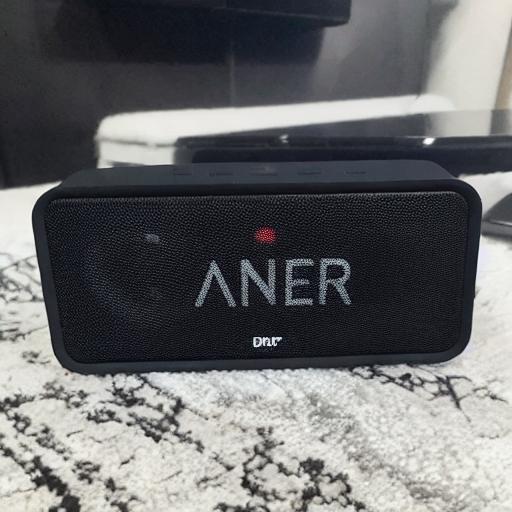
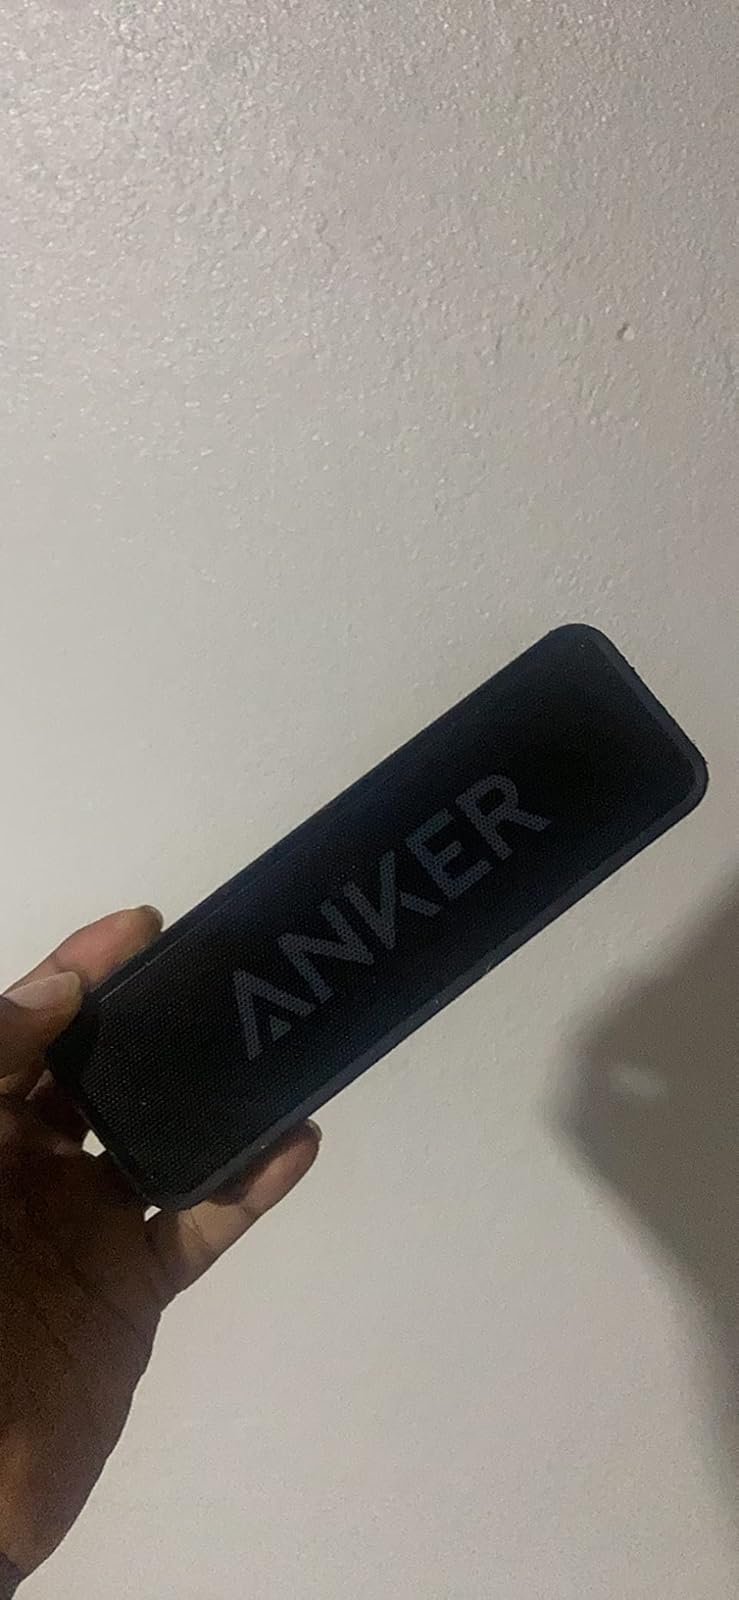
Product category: speaker
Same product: no